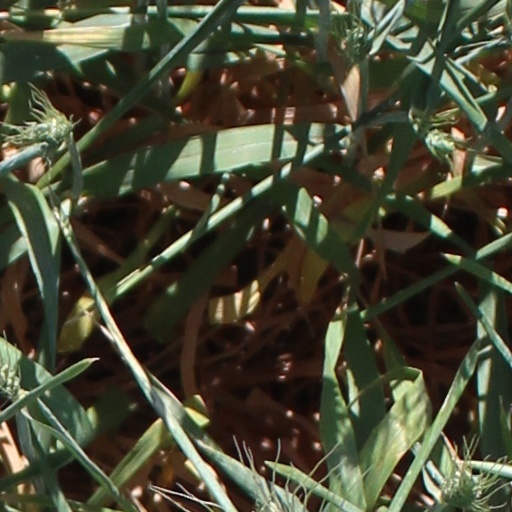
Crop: wheat